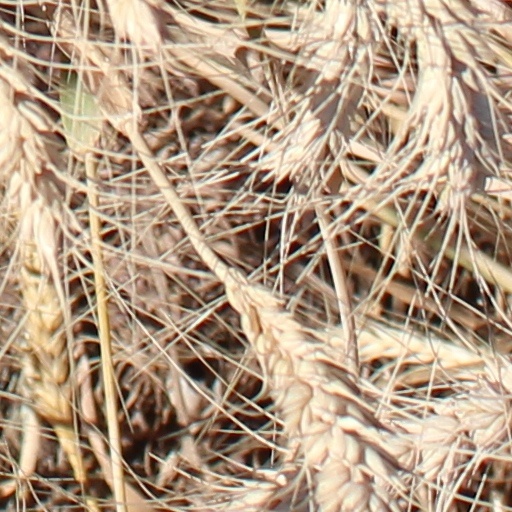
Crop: wheat